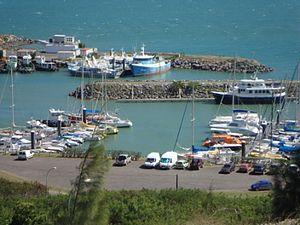
Marina de Pandope
Koumac est une commune française de Nouvelle-Calédonie, située dans la Province Nord, à environ 362 km de Nouméa soit 4 heures de route ou à 40 minutes d'avion ; sur la RT1, à 60 km au sud-est de Poum, à 160 km au nord-ouest de Voh, à 40 km au sud-ouest de Ouégoa et 70 de Pouébo.